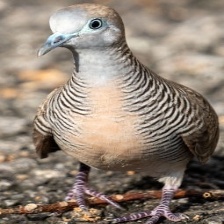
Species: ZEBRA DOVE
Scientific name: GEOPELIA STRIATA